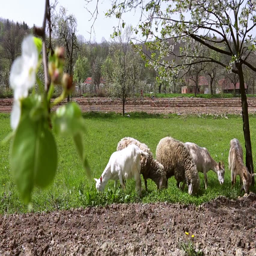
goats and sheep grazing together in field .